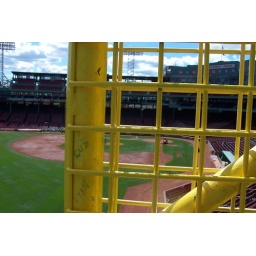
Left field foul pole on top of the Green Monster in Fenway Park.